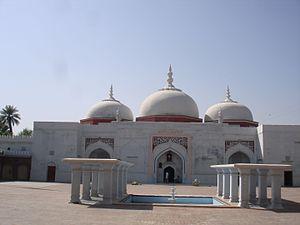
Bhera est une ville pakistanaise située dans le district de Sargodha, dans la province du Pendjab. Elle est la capitale du tehsil du même nom. Elle aurait anciennement porté le nom Jobnathnagar. C'est la cinquième plus grande ville du district.